Jackie Searl

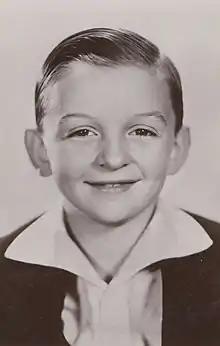
Searl in the 1930s

John E. Searl (July 7, 1921 – April 29, 1991) was an American actor. He portrayed bratty kids in several films, and often had only small roles, such as "Robin Figg" in 1934's "Strictly Dynamite".